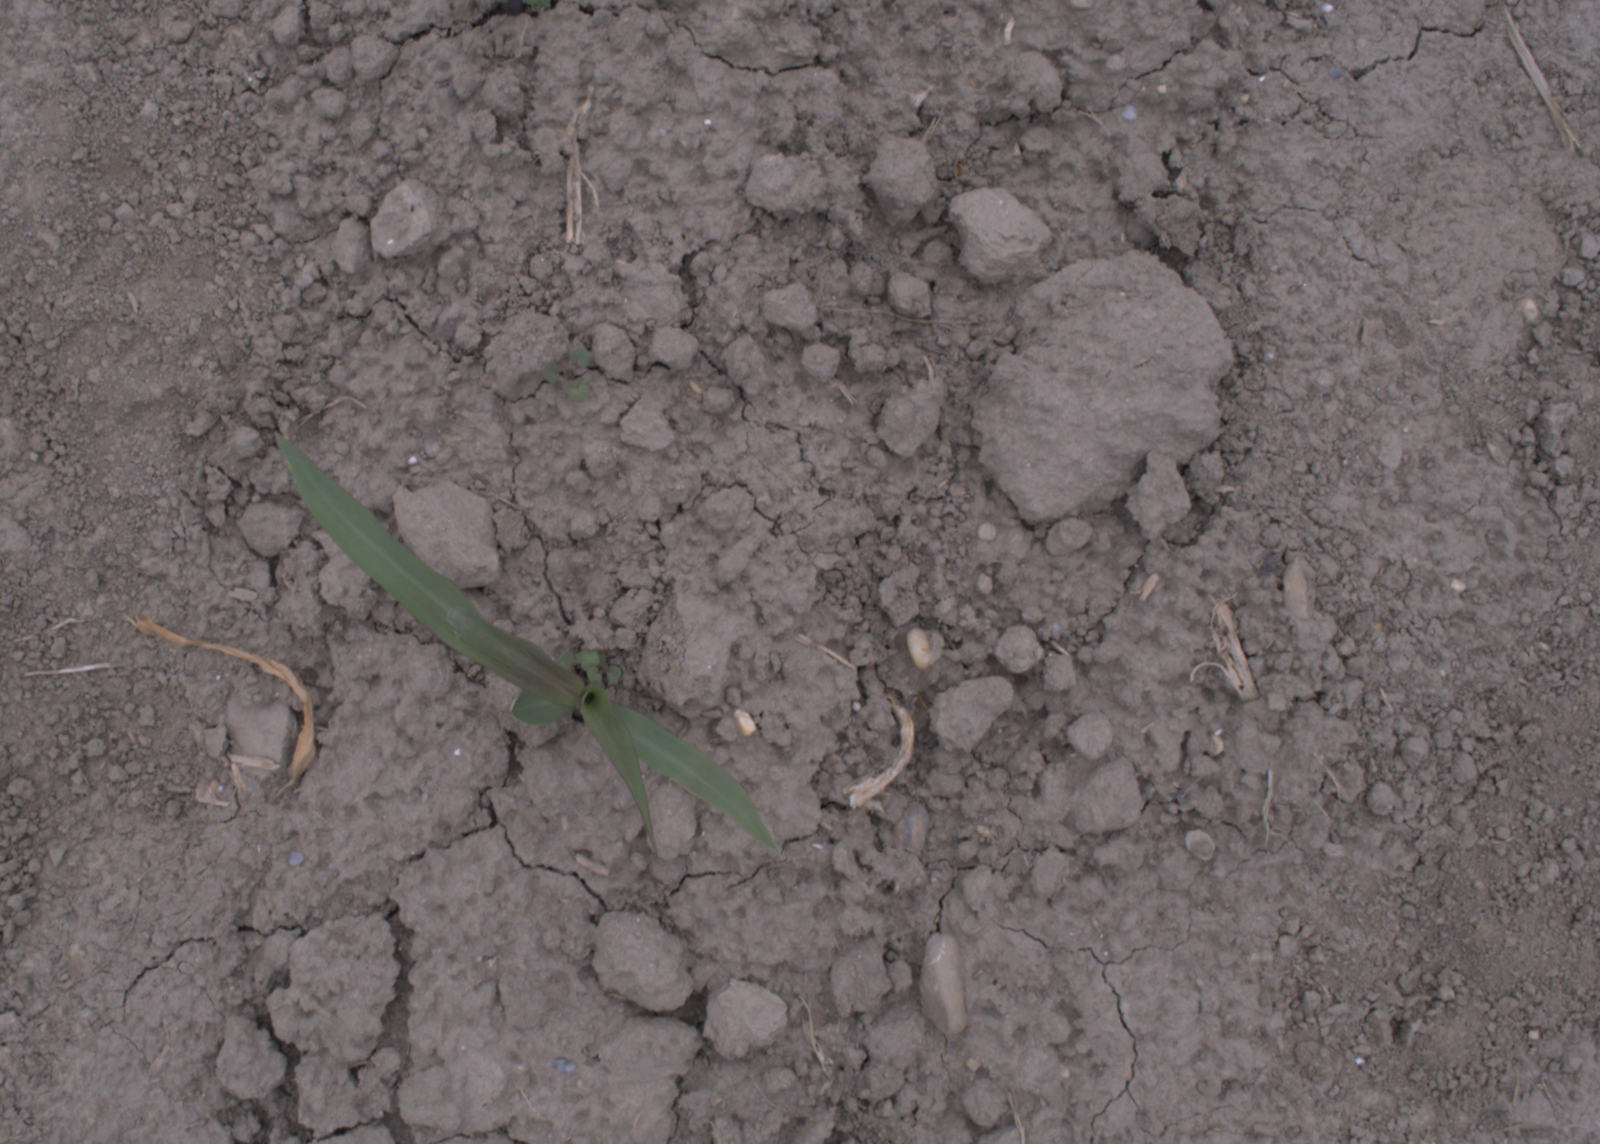
Capture date: 17.08.2020 11:53:41
Weather: cloudy
Wind: light
Seeding date: 21.07.2020
Plant canopy height (mm): 910